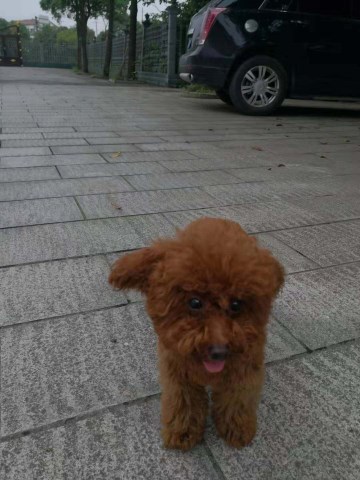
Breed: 2925-n000114-toy_poodle